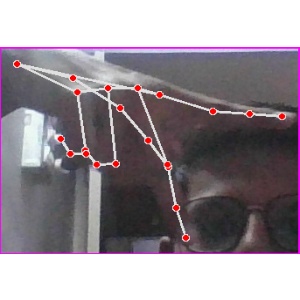
अक्षर: प